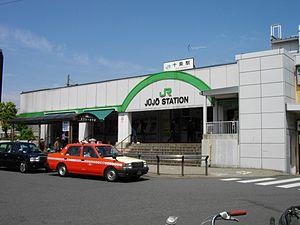
La gare de Jūjō est une gare ferroviaire de la ville de Tokyo au Japon. Elle est située dans l'arrondissement de Kita. La gare est gérée par la East Japan Railway Company.
"Jūjō est un quartier populaire de l'arrondissement de Kita, à Tokyo. Ce quartier se situe à environ 10 minutes au nord d'Ikebukuro en train. Le quartier est desservi par la gare de Jūjō de la ligne Saikyō. Jūjō est particulièrement connu pour sa galerie commerçante couverte ""Jūjō Ginza"" qui se trouve à proximité de l'entrée de la gare de Jūjō.